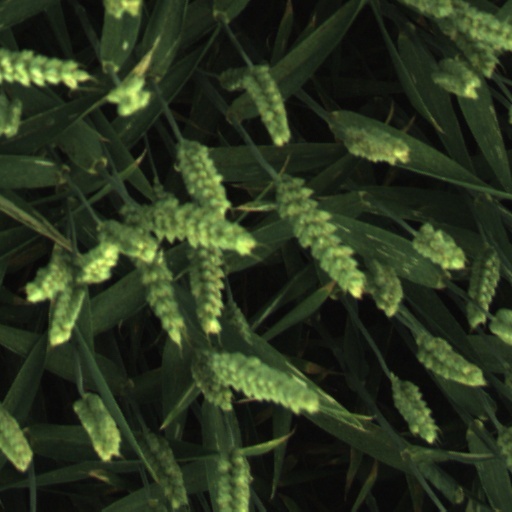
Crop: wheat